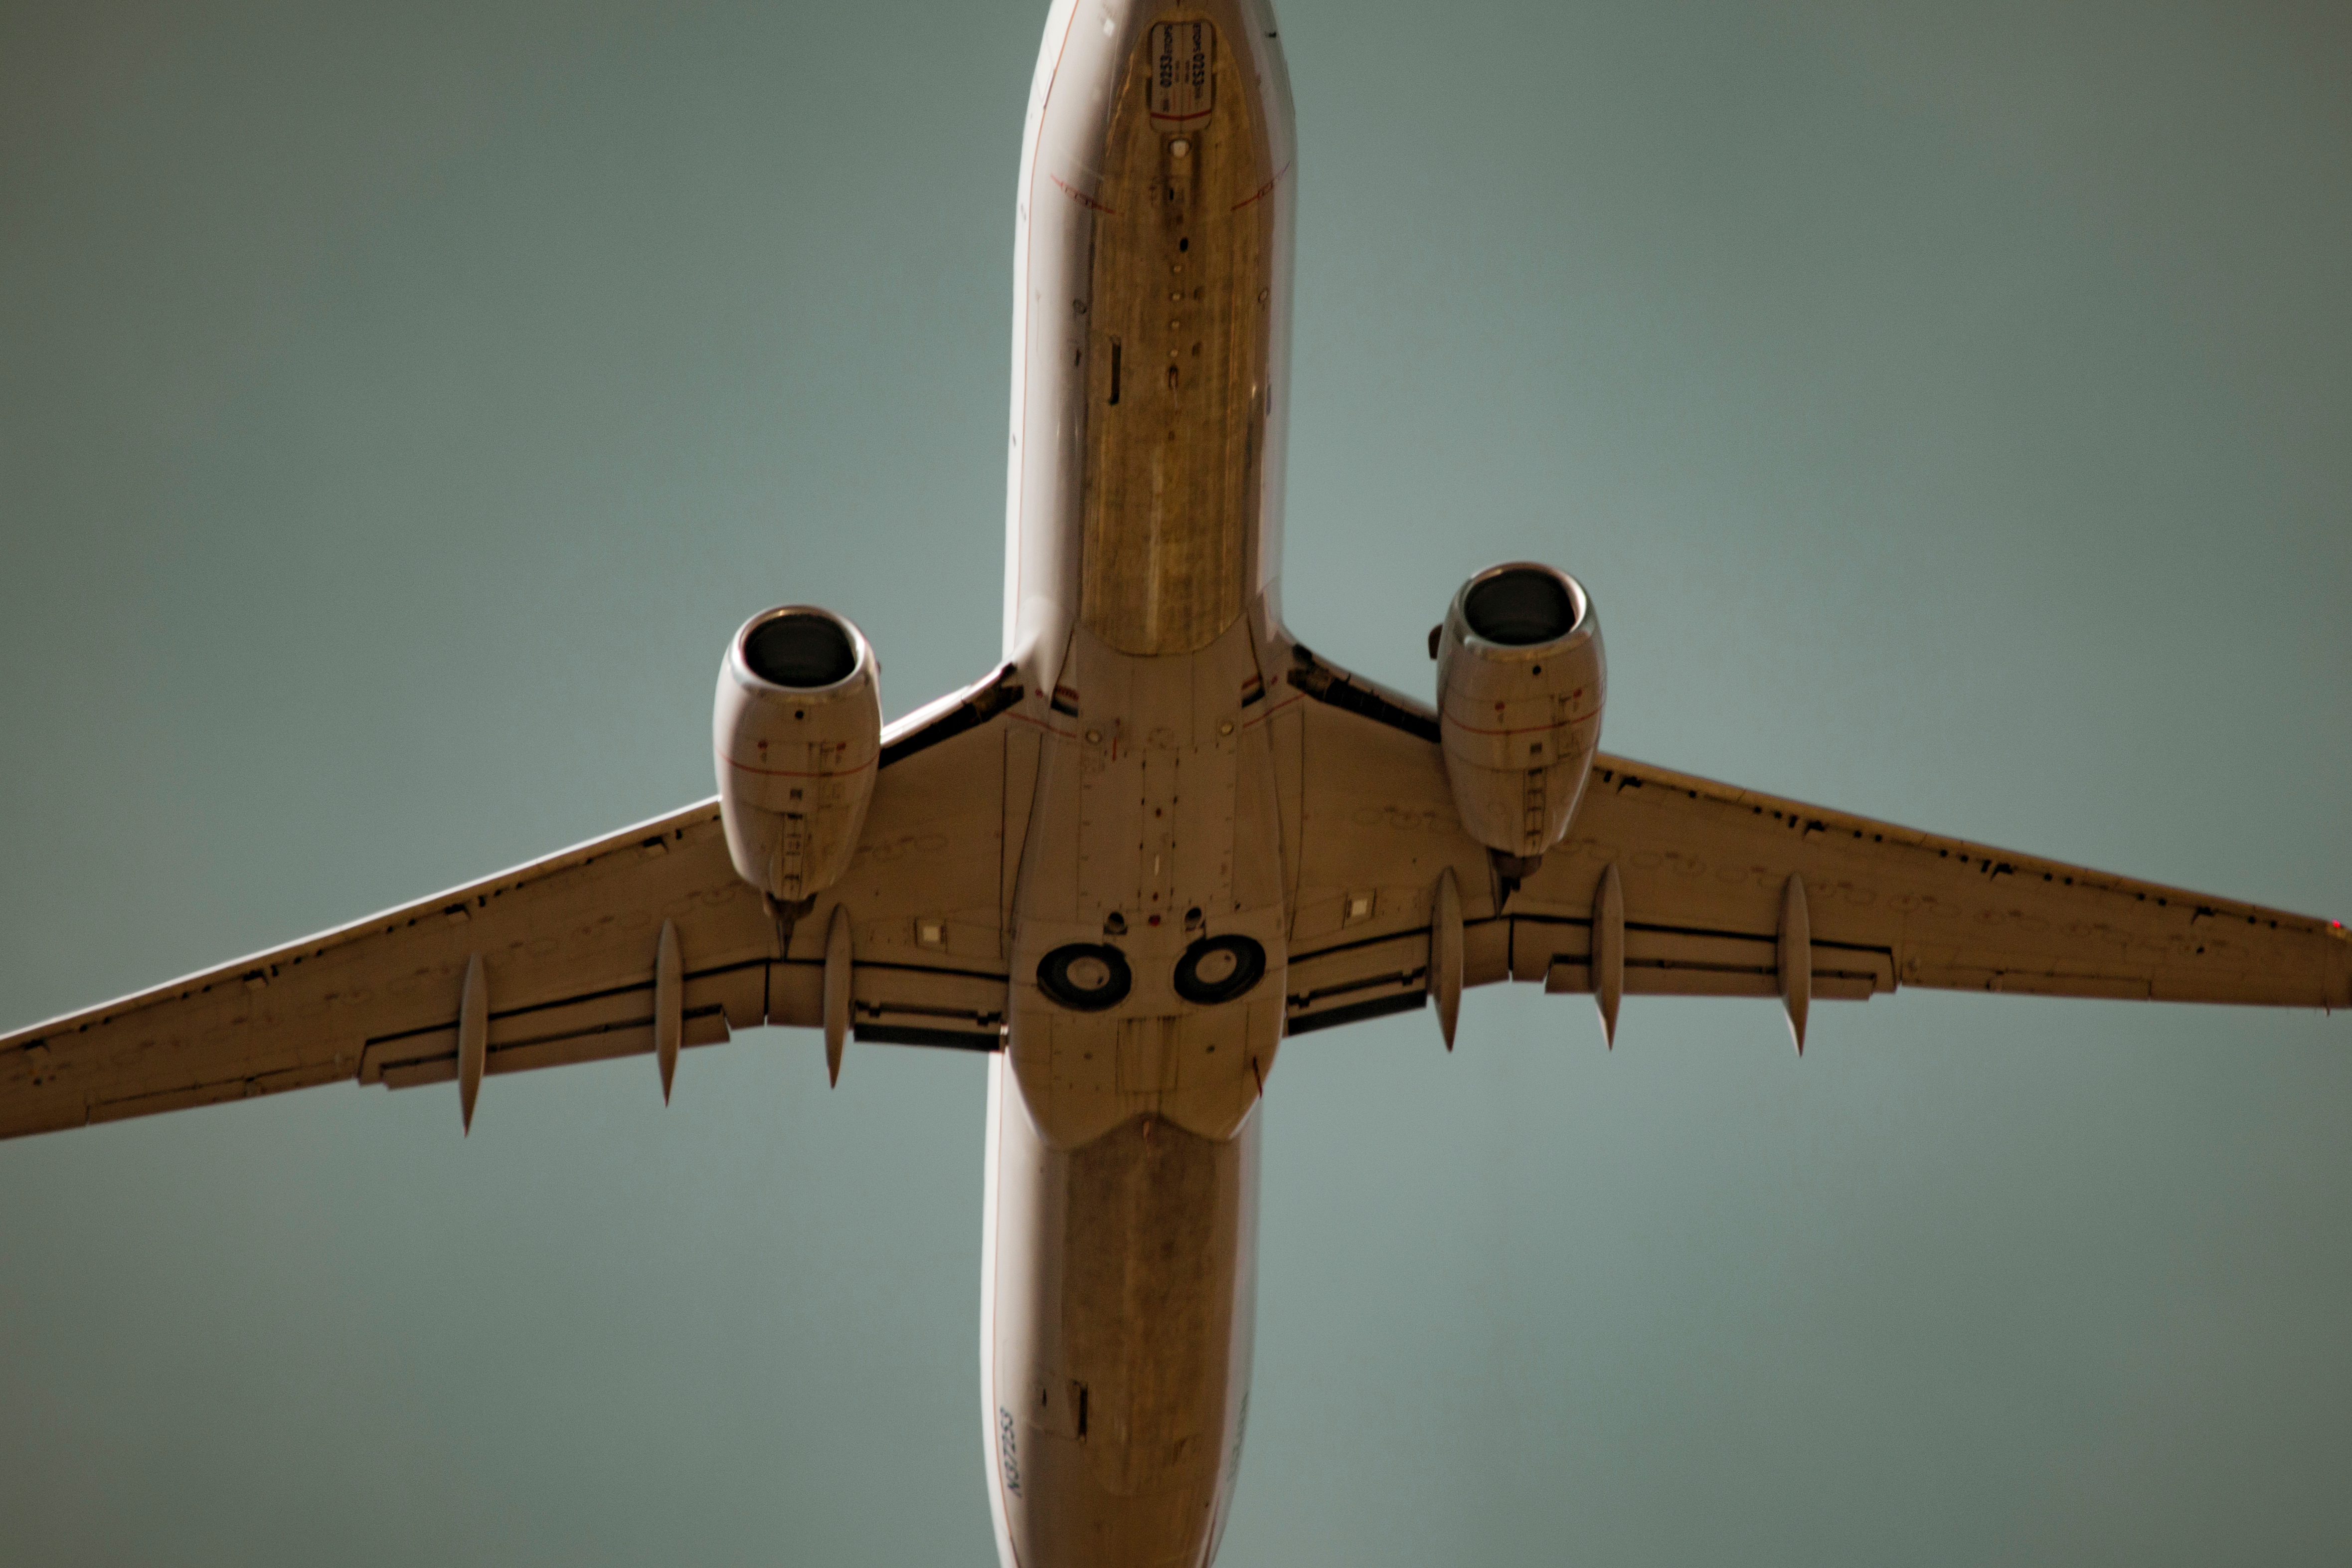
wing, wood, airplane, aircraft, vehicle, symbol, aviation, flight, atmosphere of earth, aircraft engine